Derry Area School District

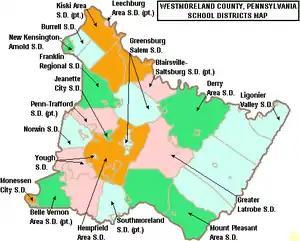

The Derry Area School District is a midsized, suburban public school district located in Westmoreland County, Pennsylvania. The school district serves the municipalities of Derry Township, Derry Borough and the Borough of New Alexandria. According to 2000 federal census data, it serves a resident population of 18,312 people.